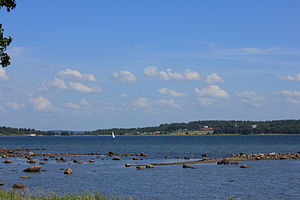
Bastøy
Bastøy med Bastøy kirke, jorde og skov set fra fastlandet.